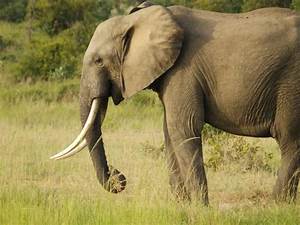
Label: elephant